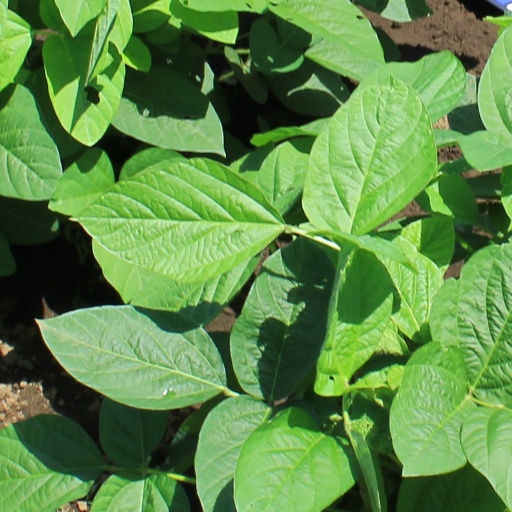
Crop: soybean